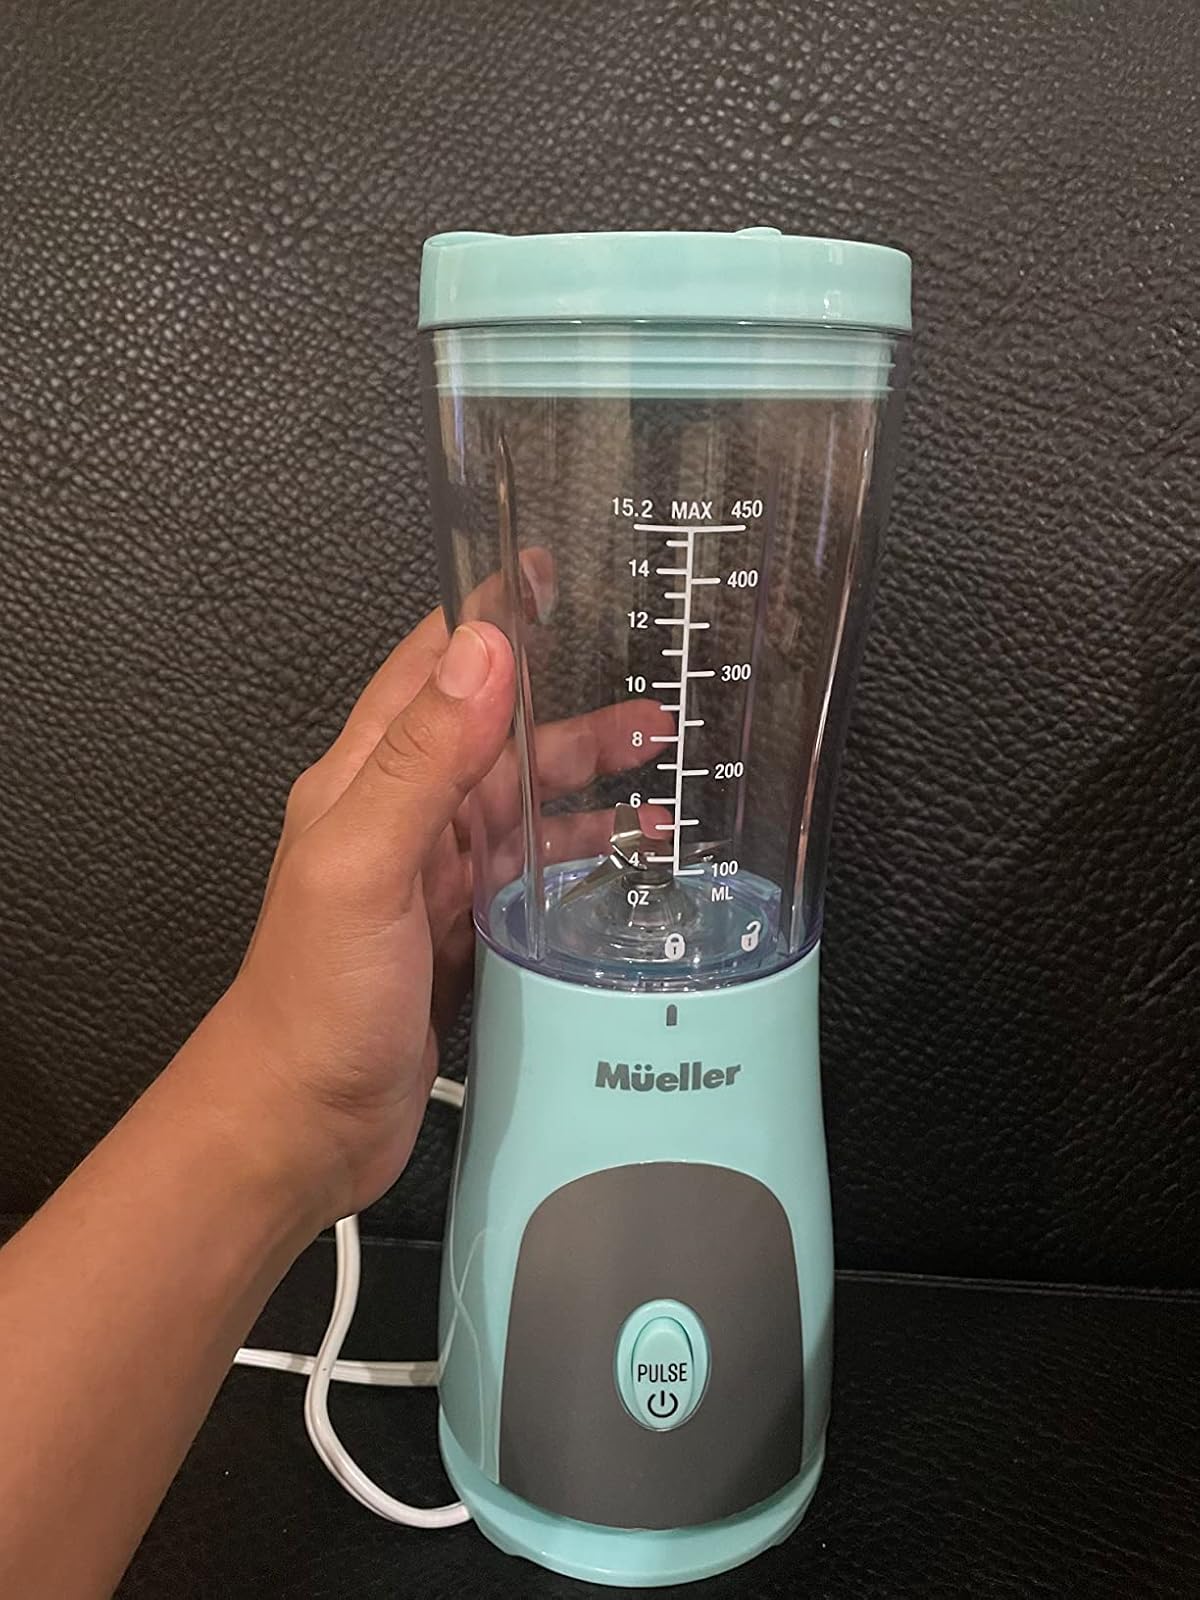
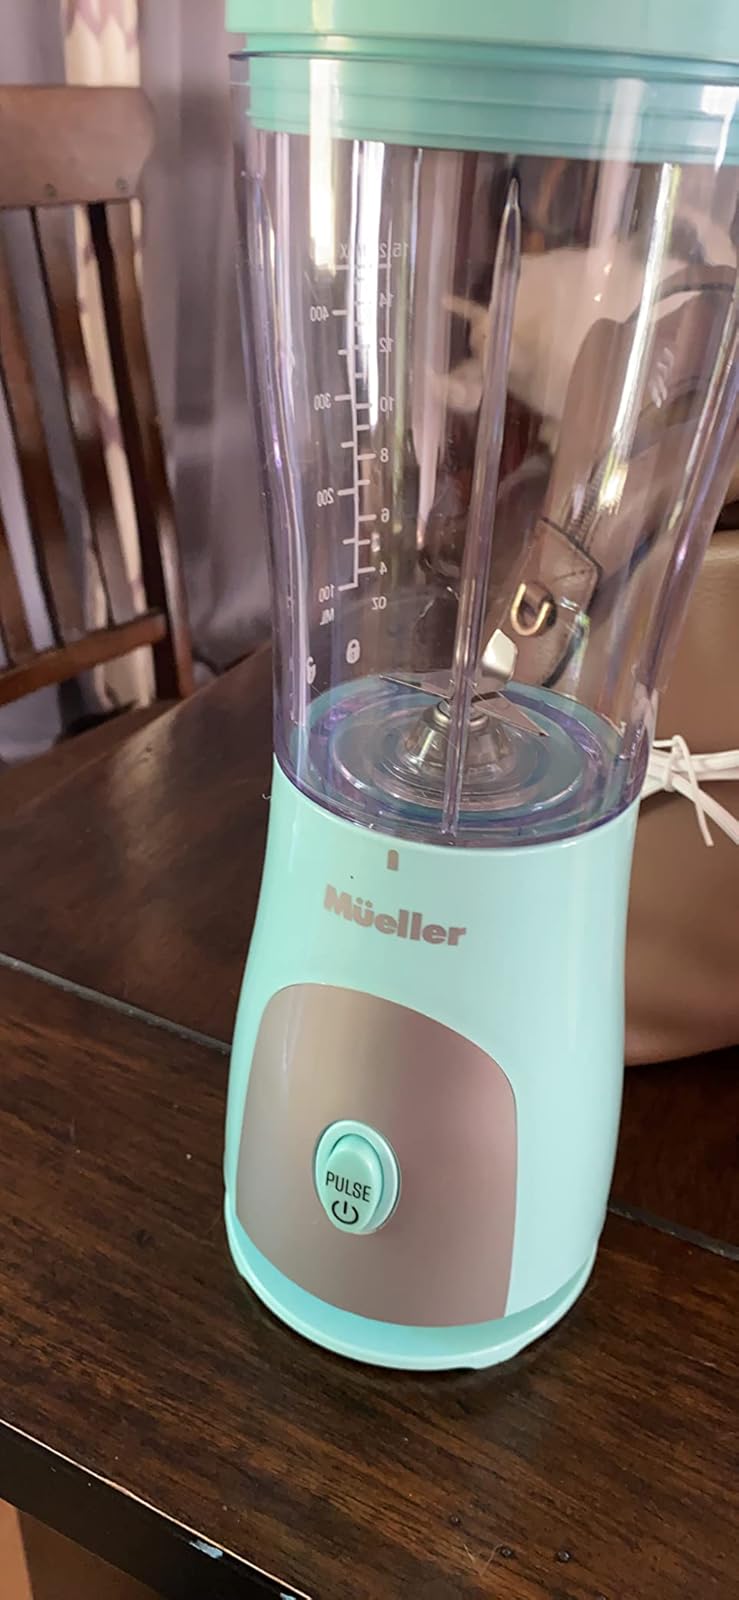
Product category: items_blender
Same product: yes